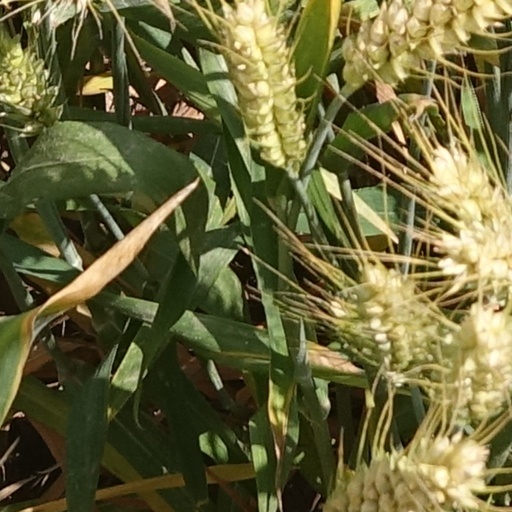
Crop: wheat